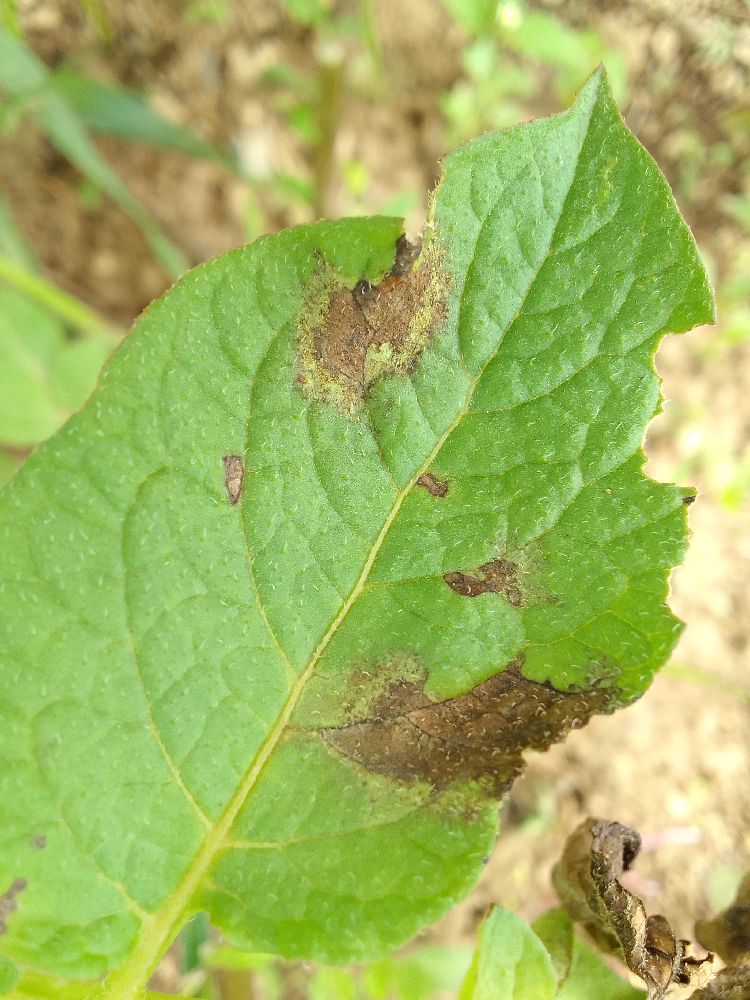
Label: Late blight